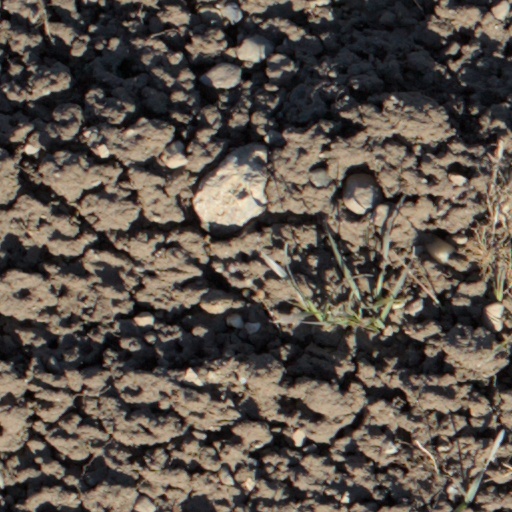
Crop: wheat